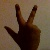
The image shows a hand gesture representing the number 3 in Indian Sign Language.